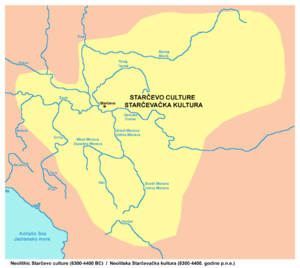
La culture de Starčevo ou Starceviens est une culture archéologique néolithique d'Europe de l'est et des Balkans datée entre -6200 à -5600 av. J.-C..